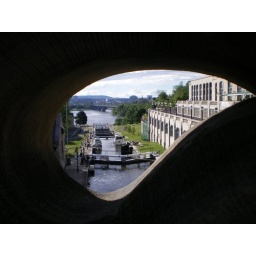
View of the boat locks through a bridge in Ottawa, ON